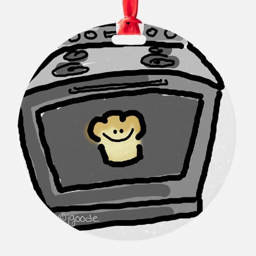
bun in the oven - no words ornament